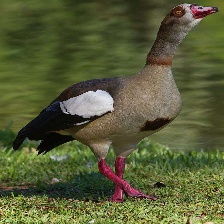
Species: EGYPTIAN GOOSE
Scientific name: ALOPOCHEN AEGYPTIACA
ImageNet parent category: goose